Bubble Shooter

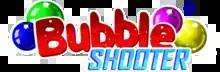

Bubble Shooter is a clone of the "Puzzle Bobble" arcade game that was released by Taito in 1994.